Republic of Crimea (Russia)

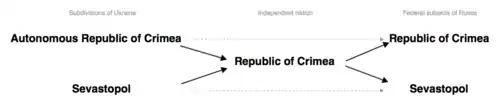
Diagram showing the merge, short-lived independence, and separation of the Autonomous Republic of Crimea and Sevastopol that led to the Republic of Crimea becoming a federal subject of Russia.

After the referendum, Crimean lawmakers formally voted both to secede from Ukraine and applied for their admission into Russia. The Sevastopol City Council, however, requested the port's separate admission as a federal city. On the same day Russia formally approved the draft treaty on absorption of the self-proclaimed Republic of Crimea, and on 18 March 2014 the political process of annexation was formally concluded, with the self-proclaimed independent Republic of Crimea signing a treaty of accession to the Russian Federation. The accession was granted but separately for each the former regions that composed it: one accession for the Autonomous Republic of Crimea as the "Republic of Crimea"—the same name as the short-lived self-proclaimed independent republic—and another accession for Sevastopol as a federal city. A post-annexation transition period, during which Russian authorities were to resolve the issues of integration of the new subjects "in the economic, financial, credit and legal system of the Russian Federation", was set to last until 1 January 2015.